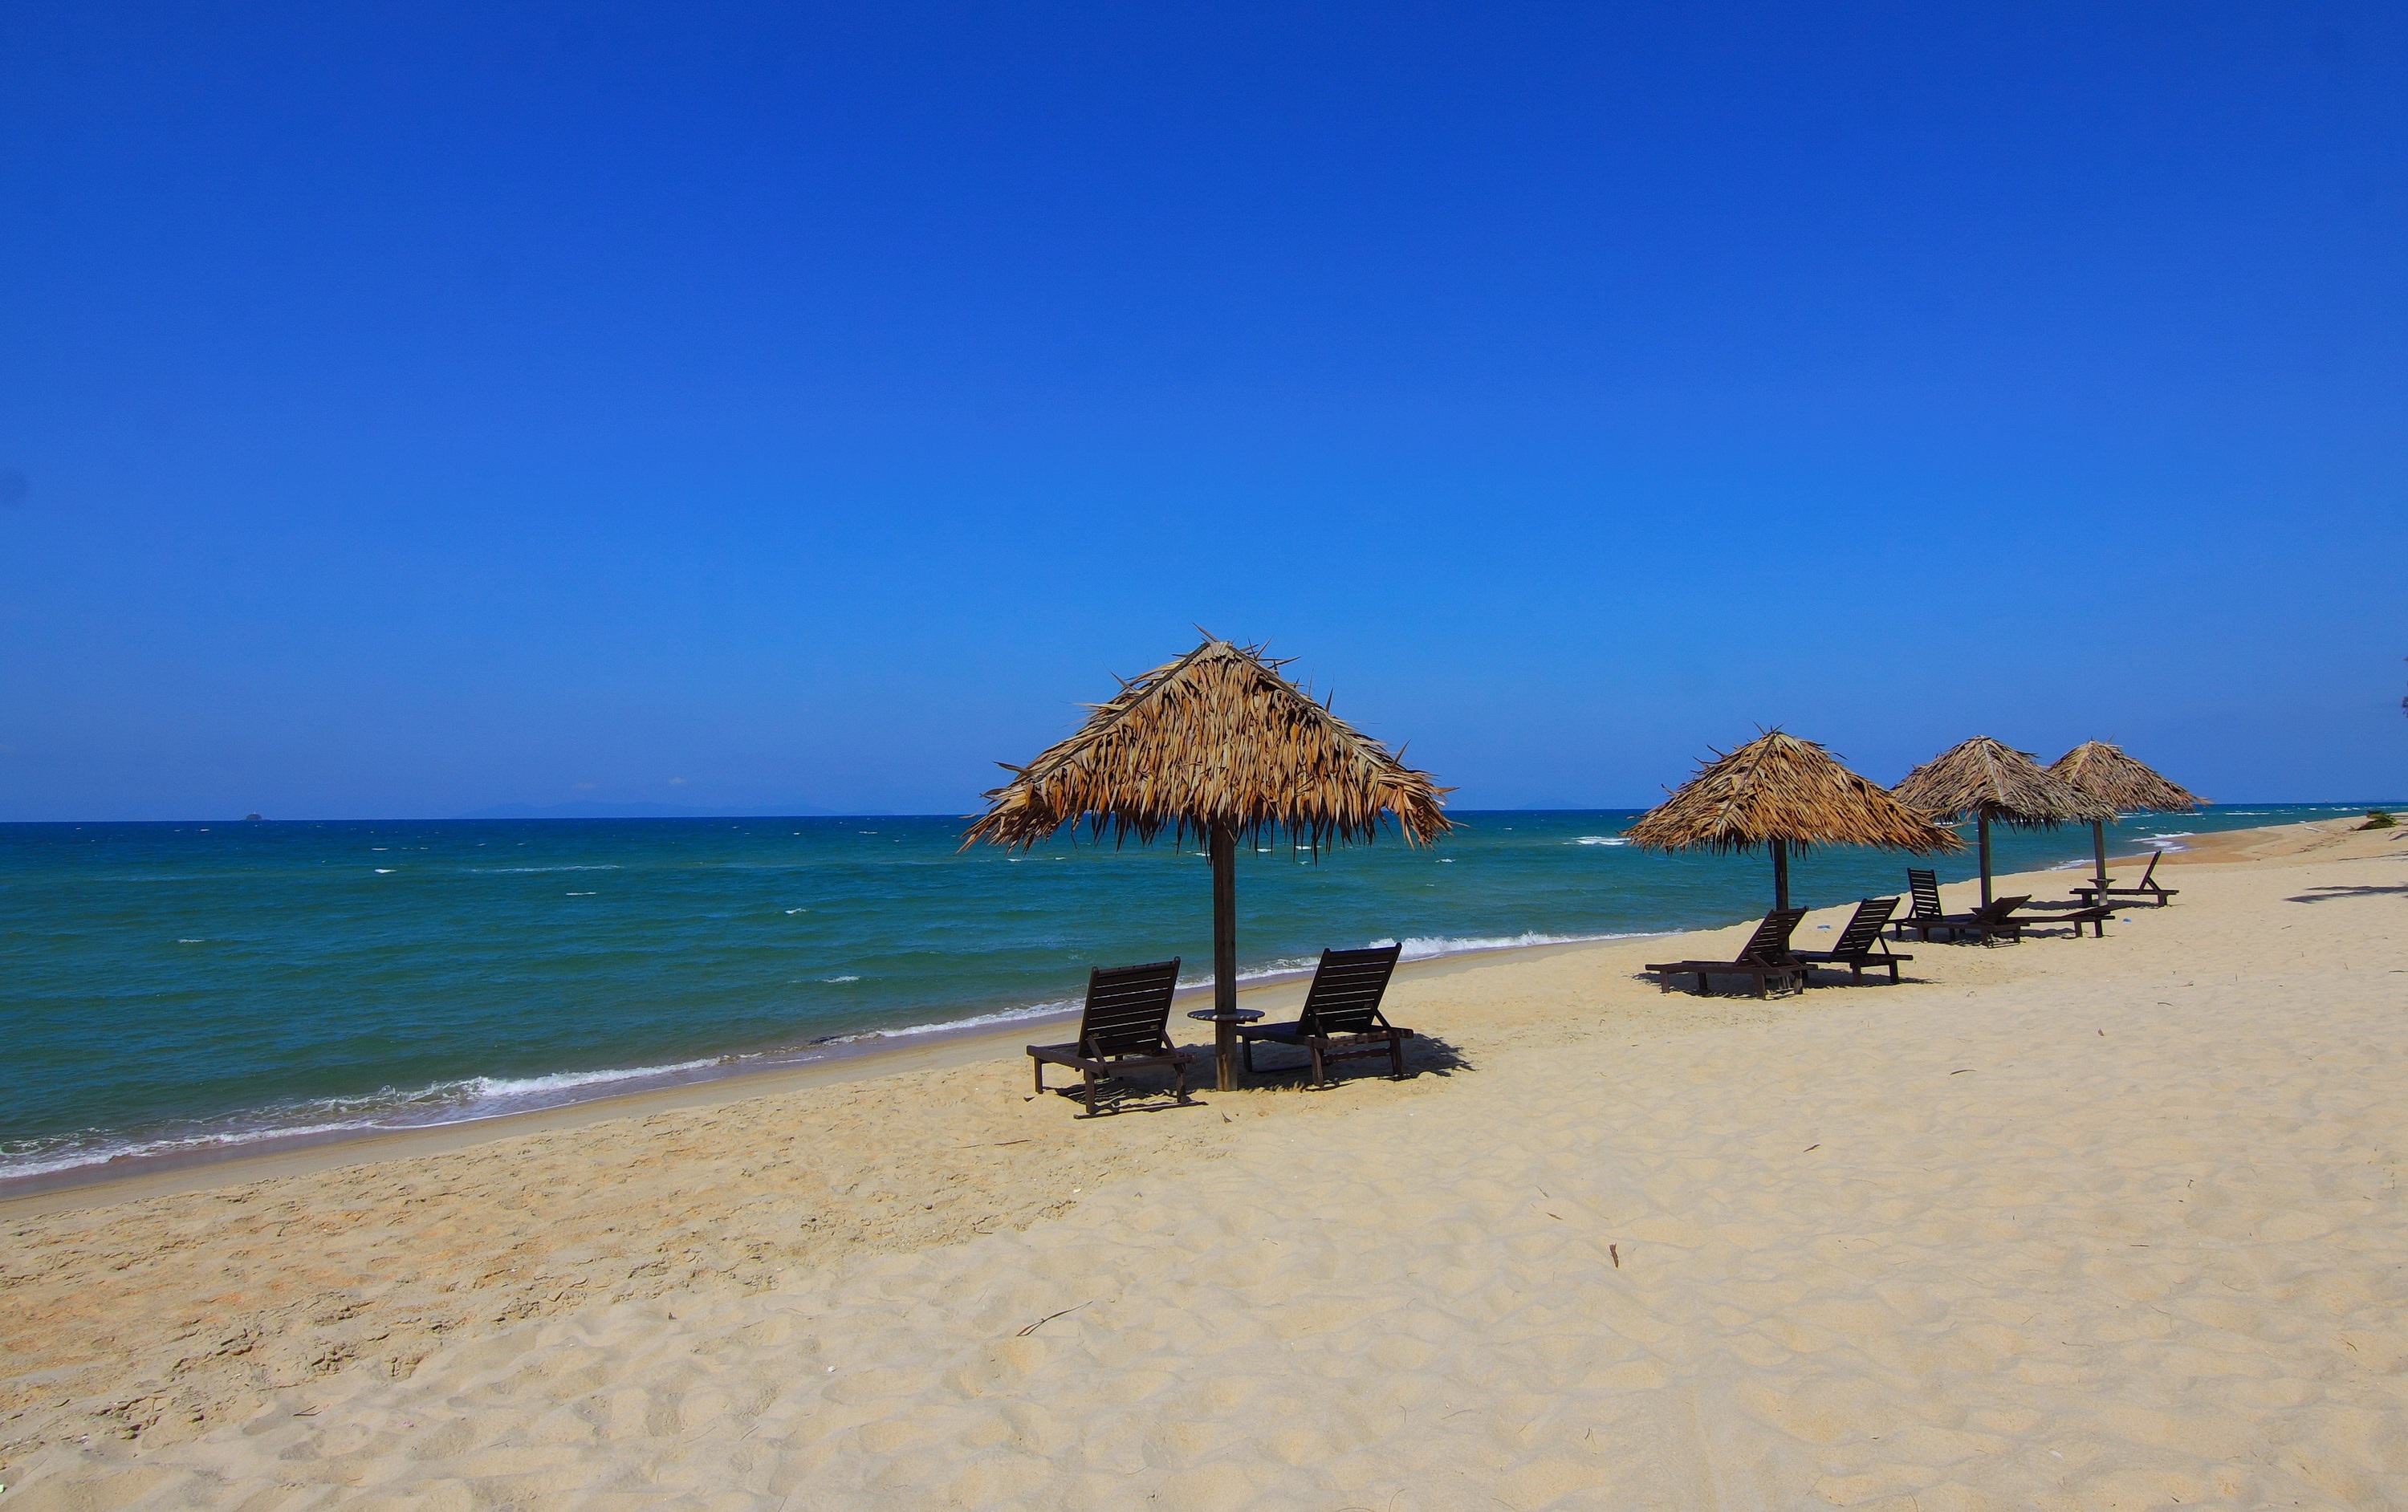
beach, sea, coast, water, sand, ocean, shore, vacation, natural, seascape, holiday, bay, island, body of water, cape